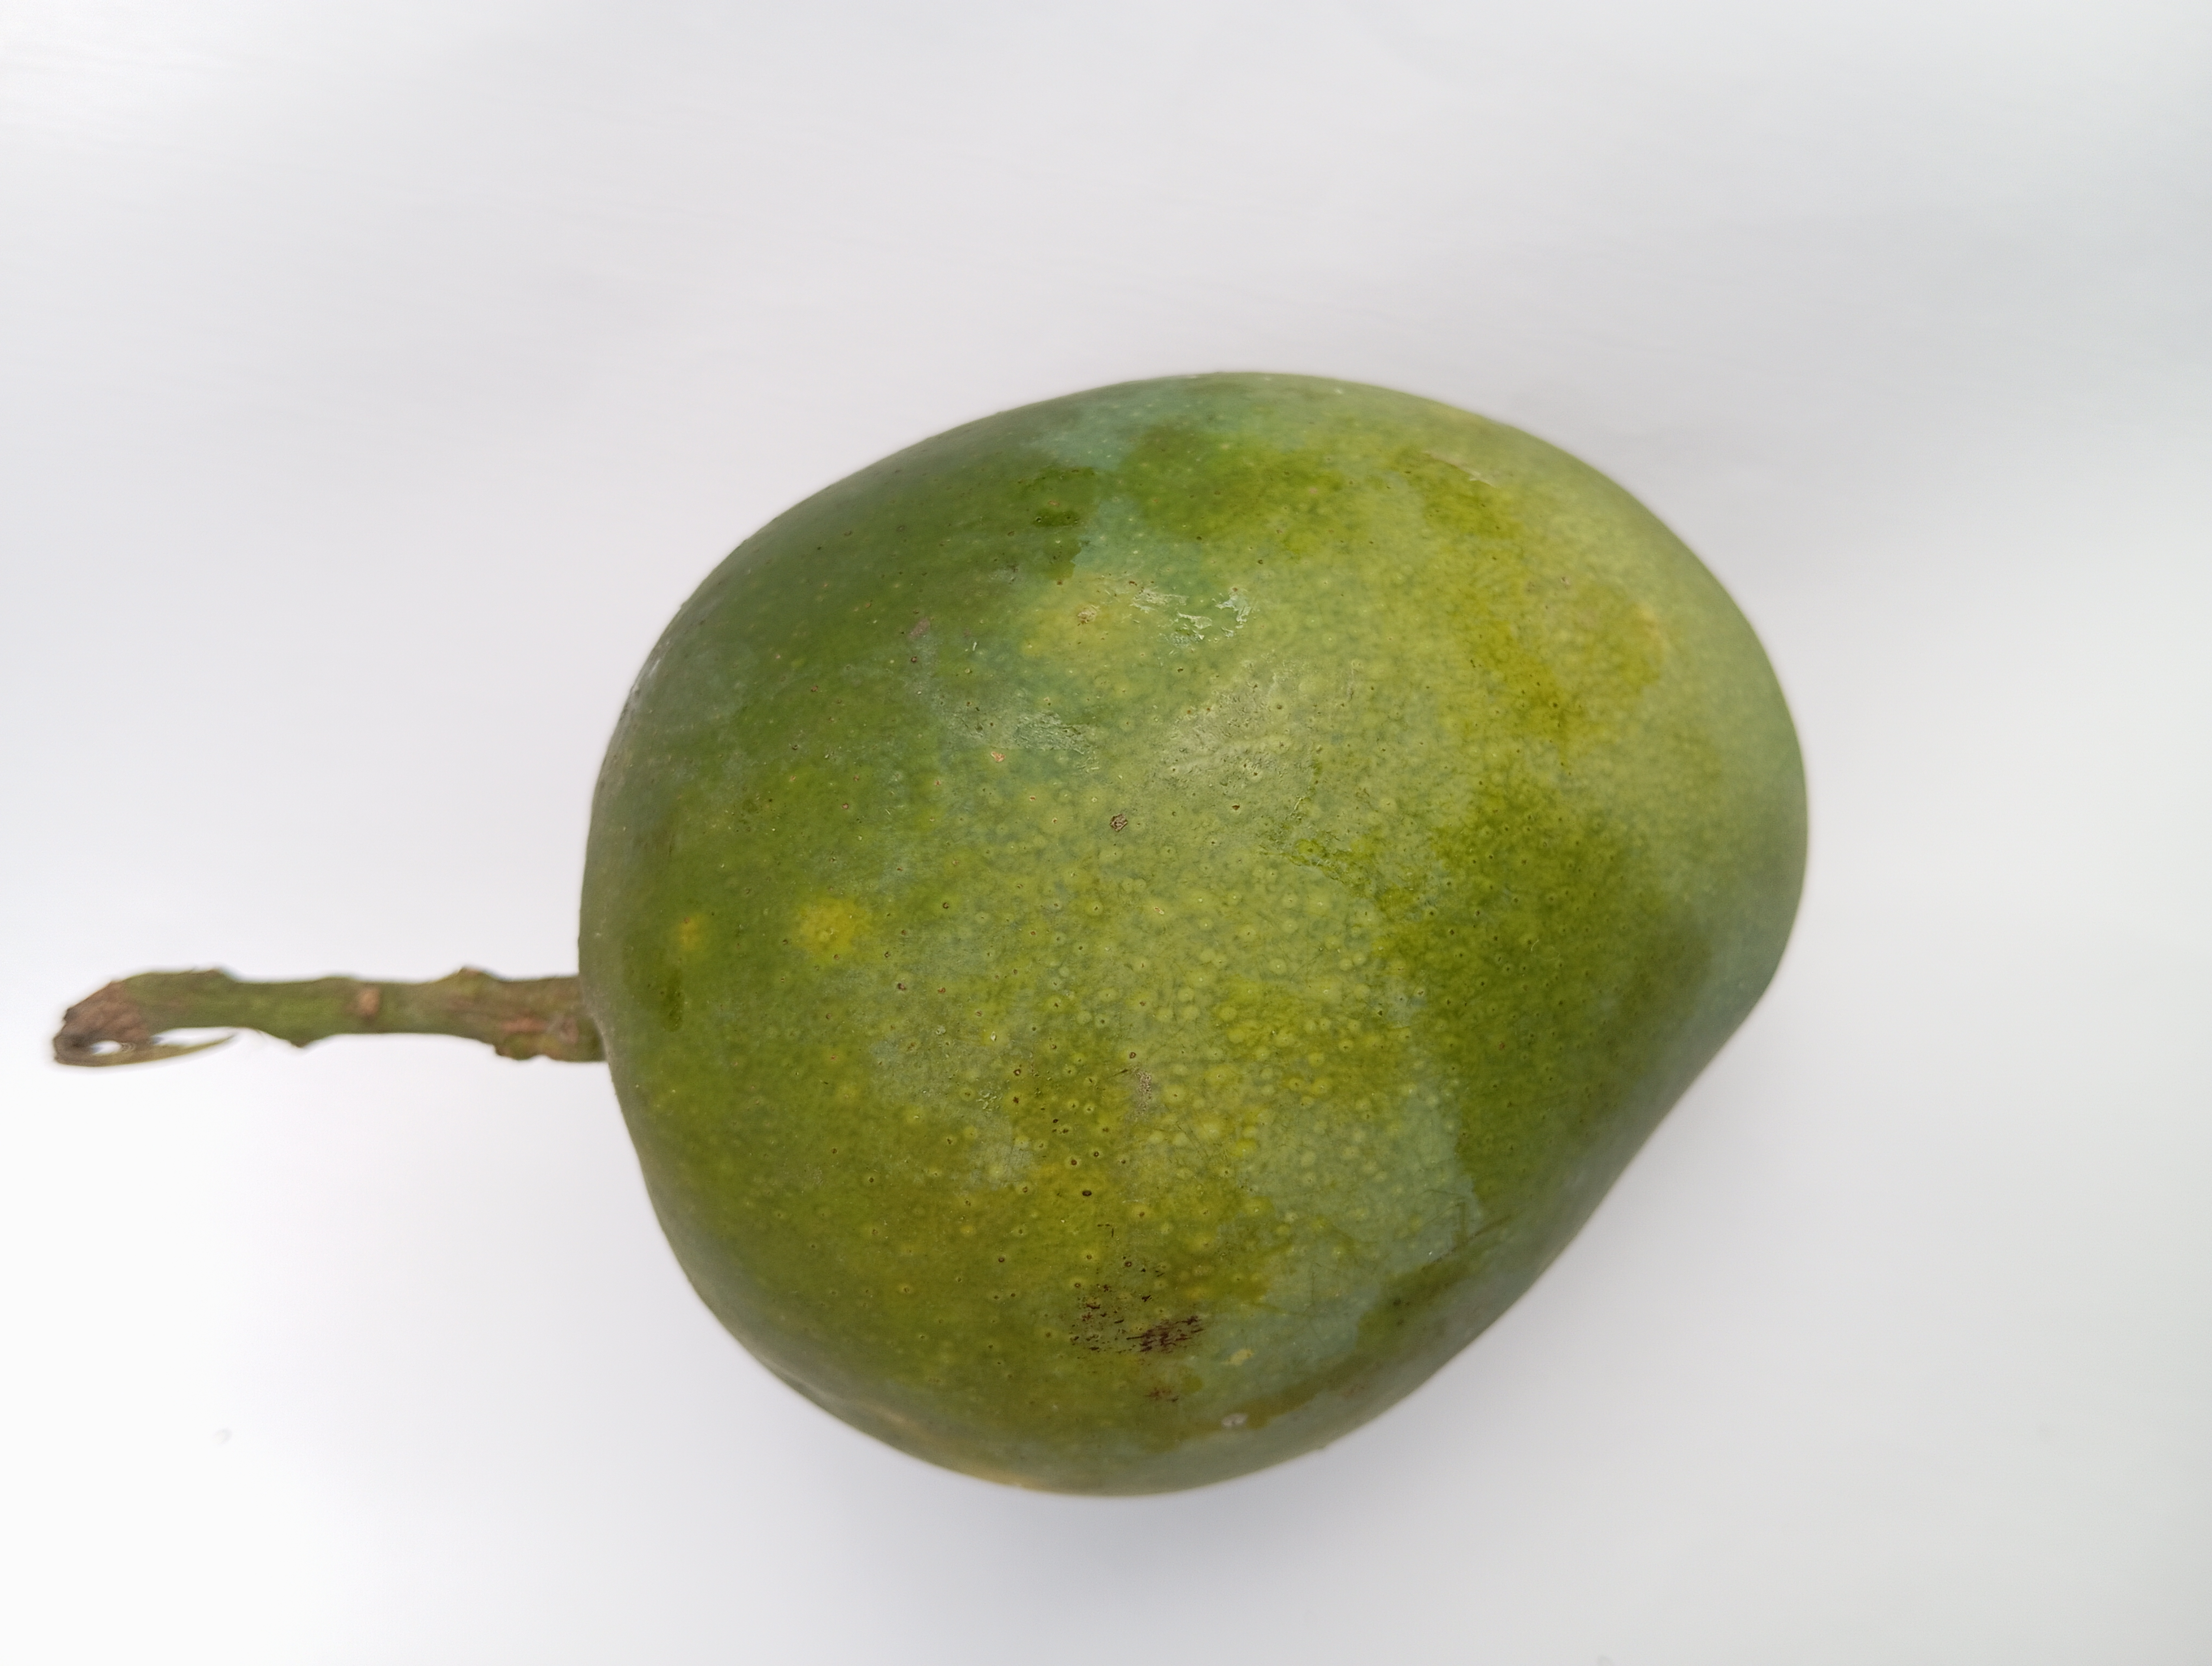
Mango variety: Himsagar